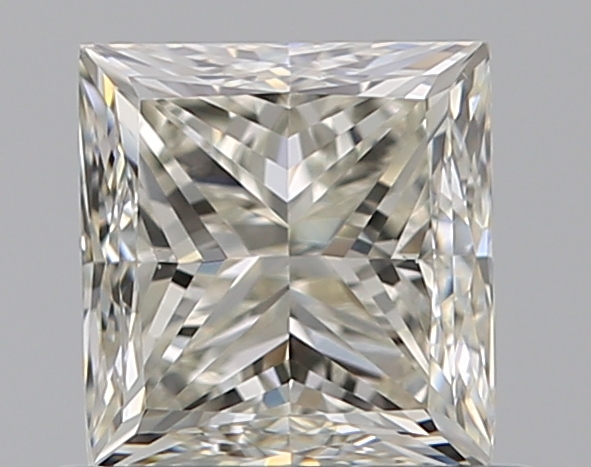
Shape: princess
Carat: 0.7
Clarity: VS1
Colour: K
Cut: GD
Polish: EX
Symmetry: GD
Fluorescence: N
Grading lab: GIA
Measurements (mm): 4.69 x 4.53 x 3.58